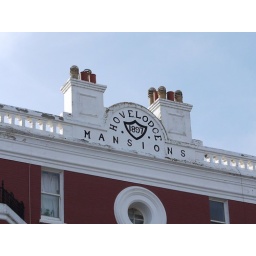
Old sign on a building in Hove, Brighton.